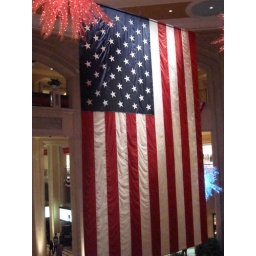
Everything is bigger in vegas. This was on the flag pole outside some guys house